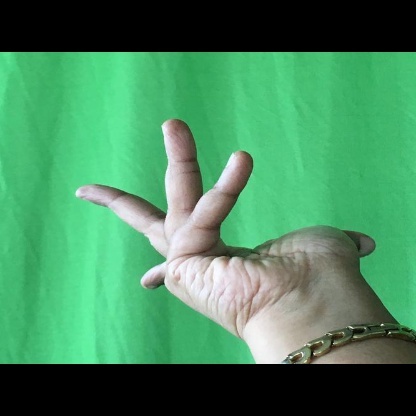
Mudra: Alapadmam